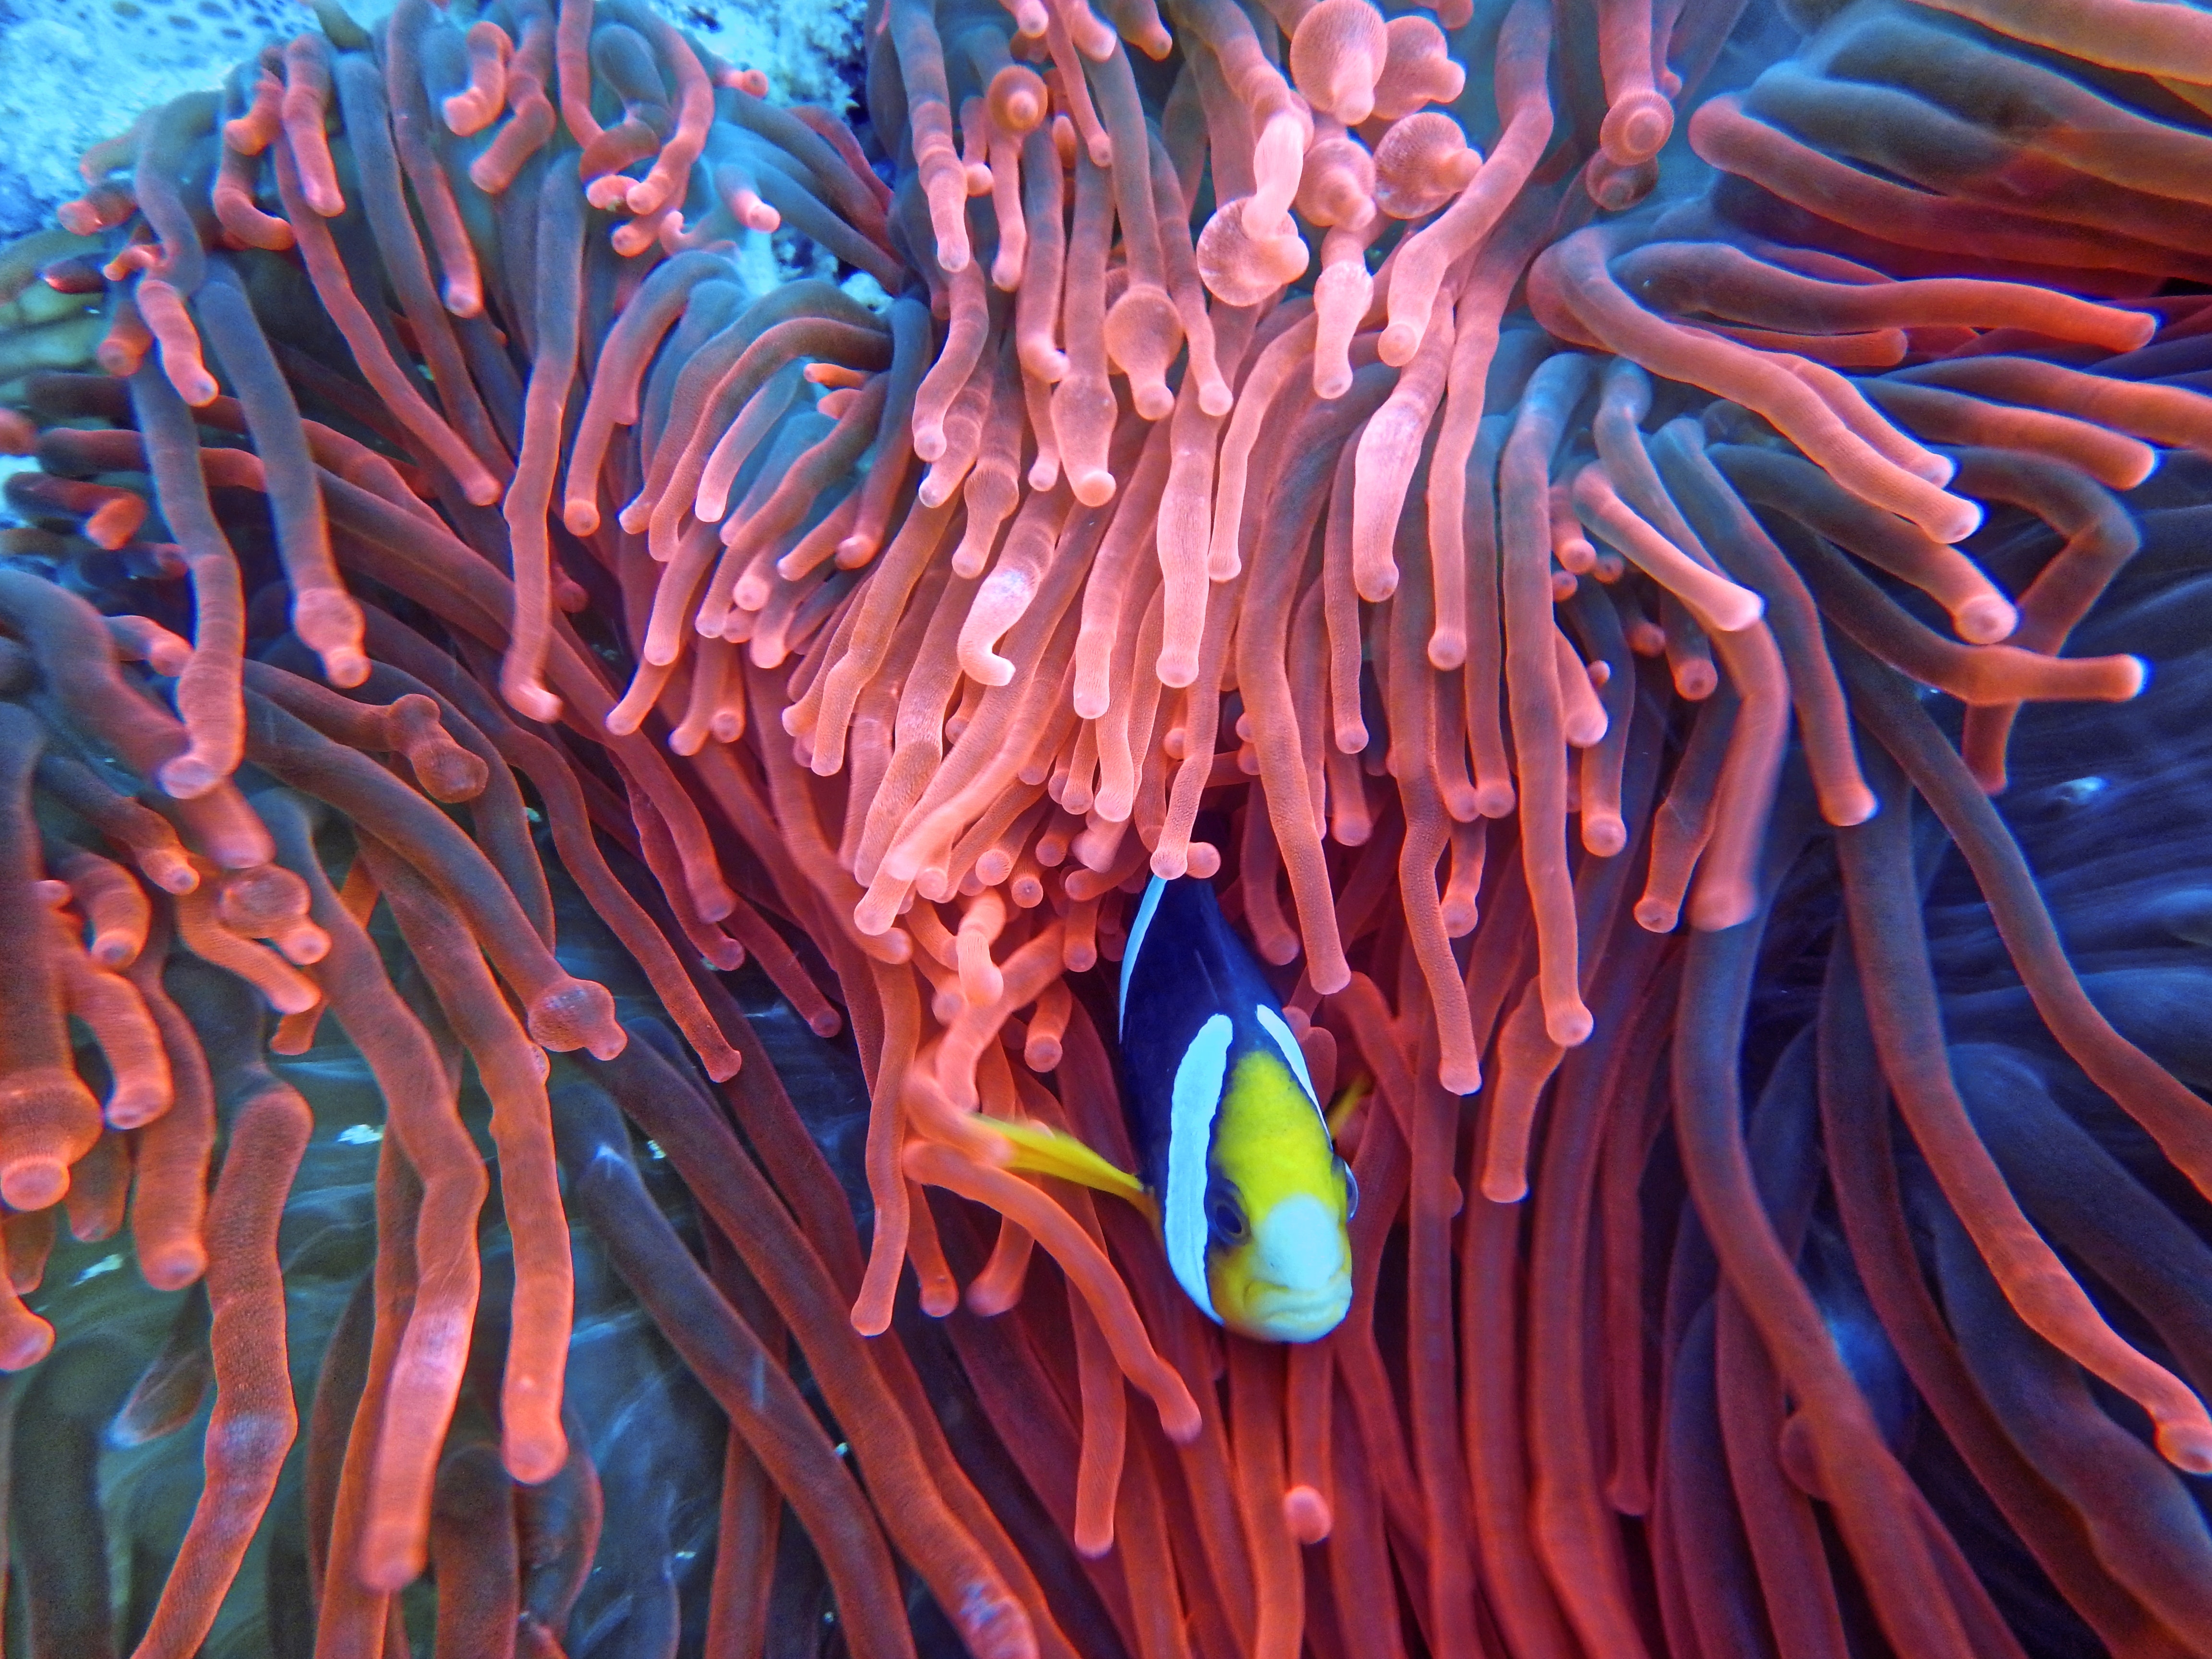
sea anemone, pomacentridae, fish, coral reef, anemone fish, marine biology, coral, coral reef fish, stony coral, organism, reef, cnidaria